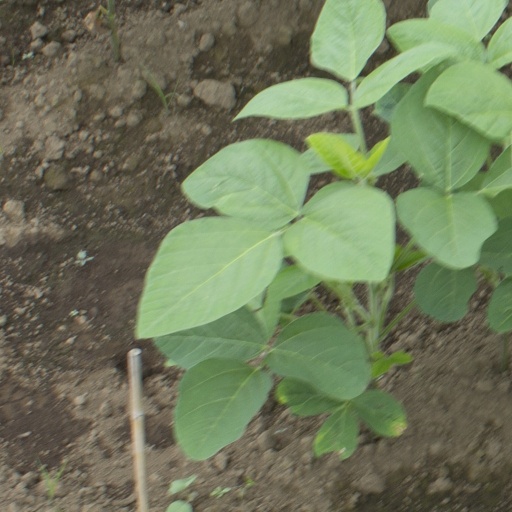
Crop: soybean